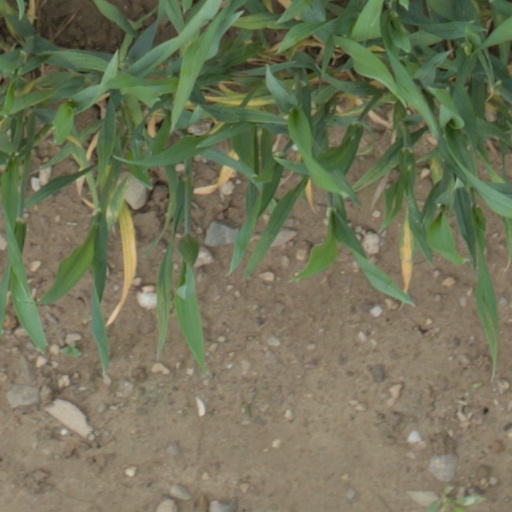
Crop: wheat